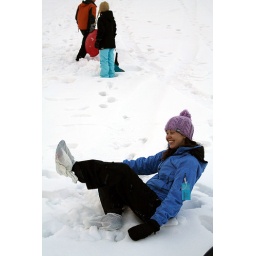
68 - Abby with plastic bags over shoes